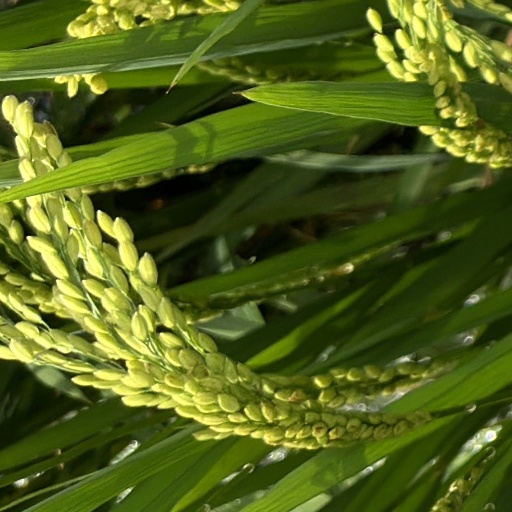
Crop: rice